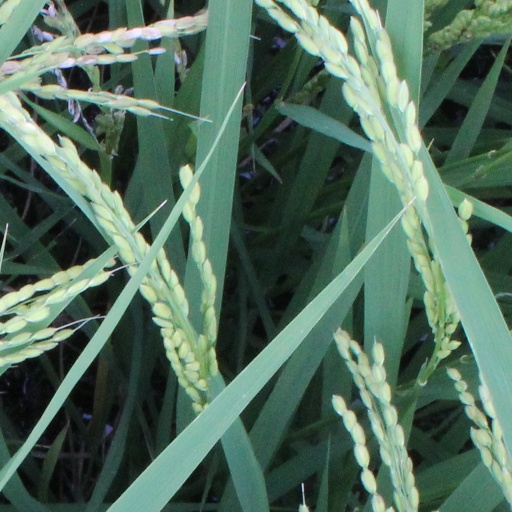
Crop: rice